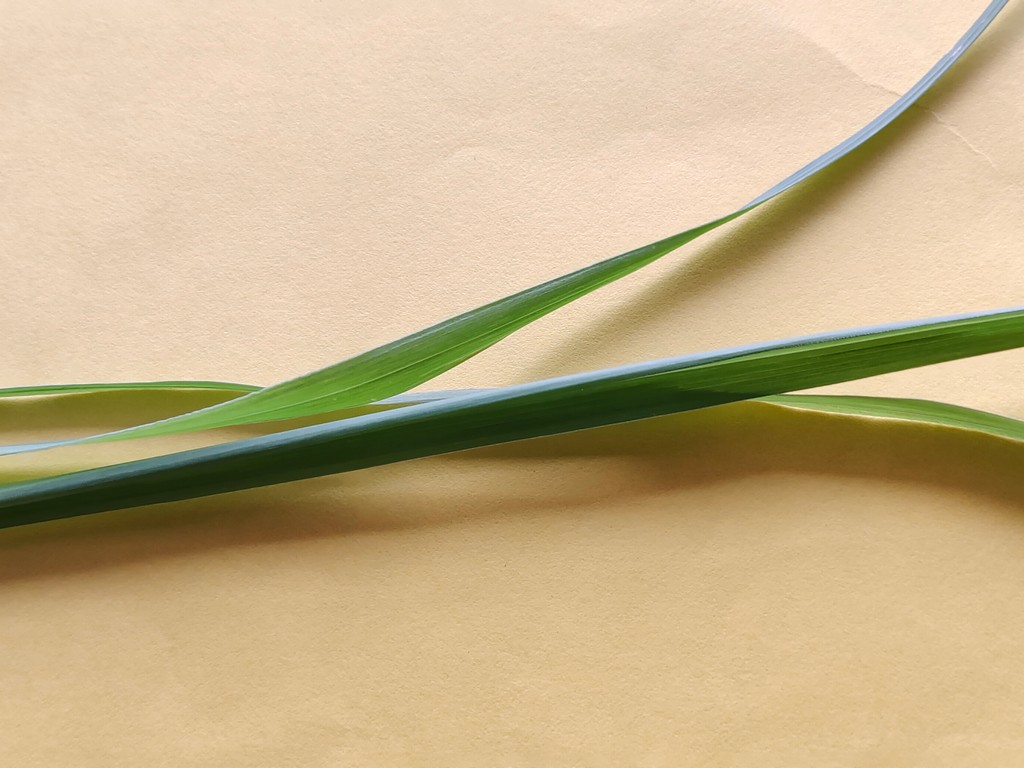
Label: Healthy